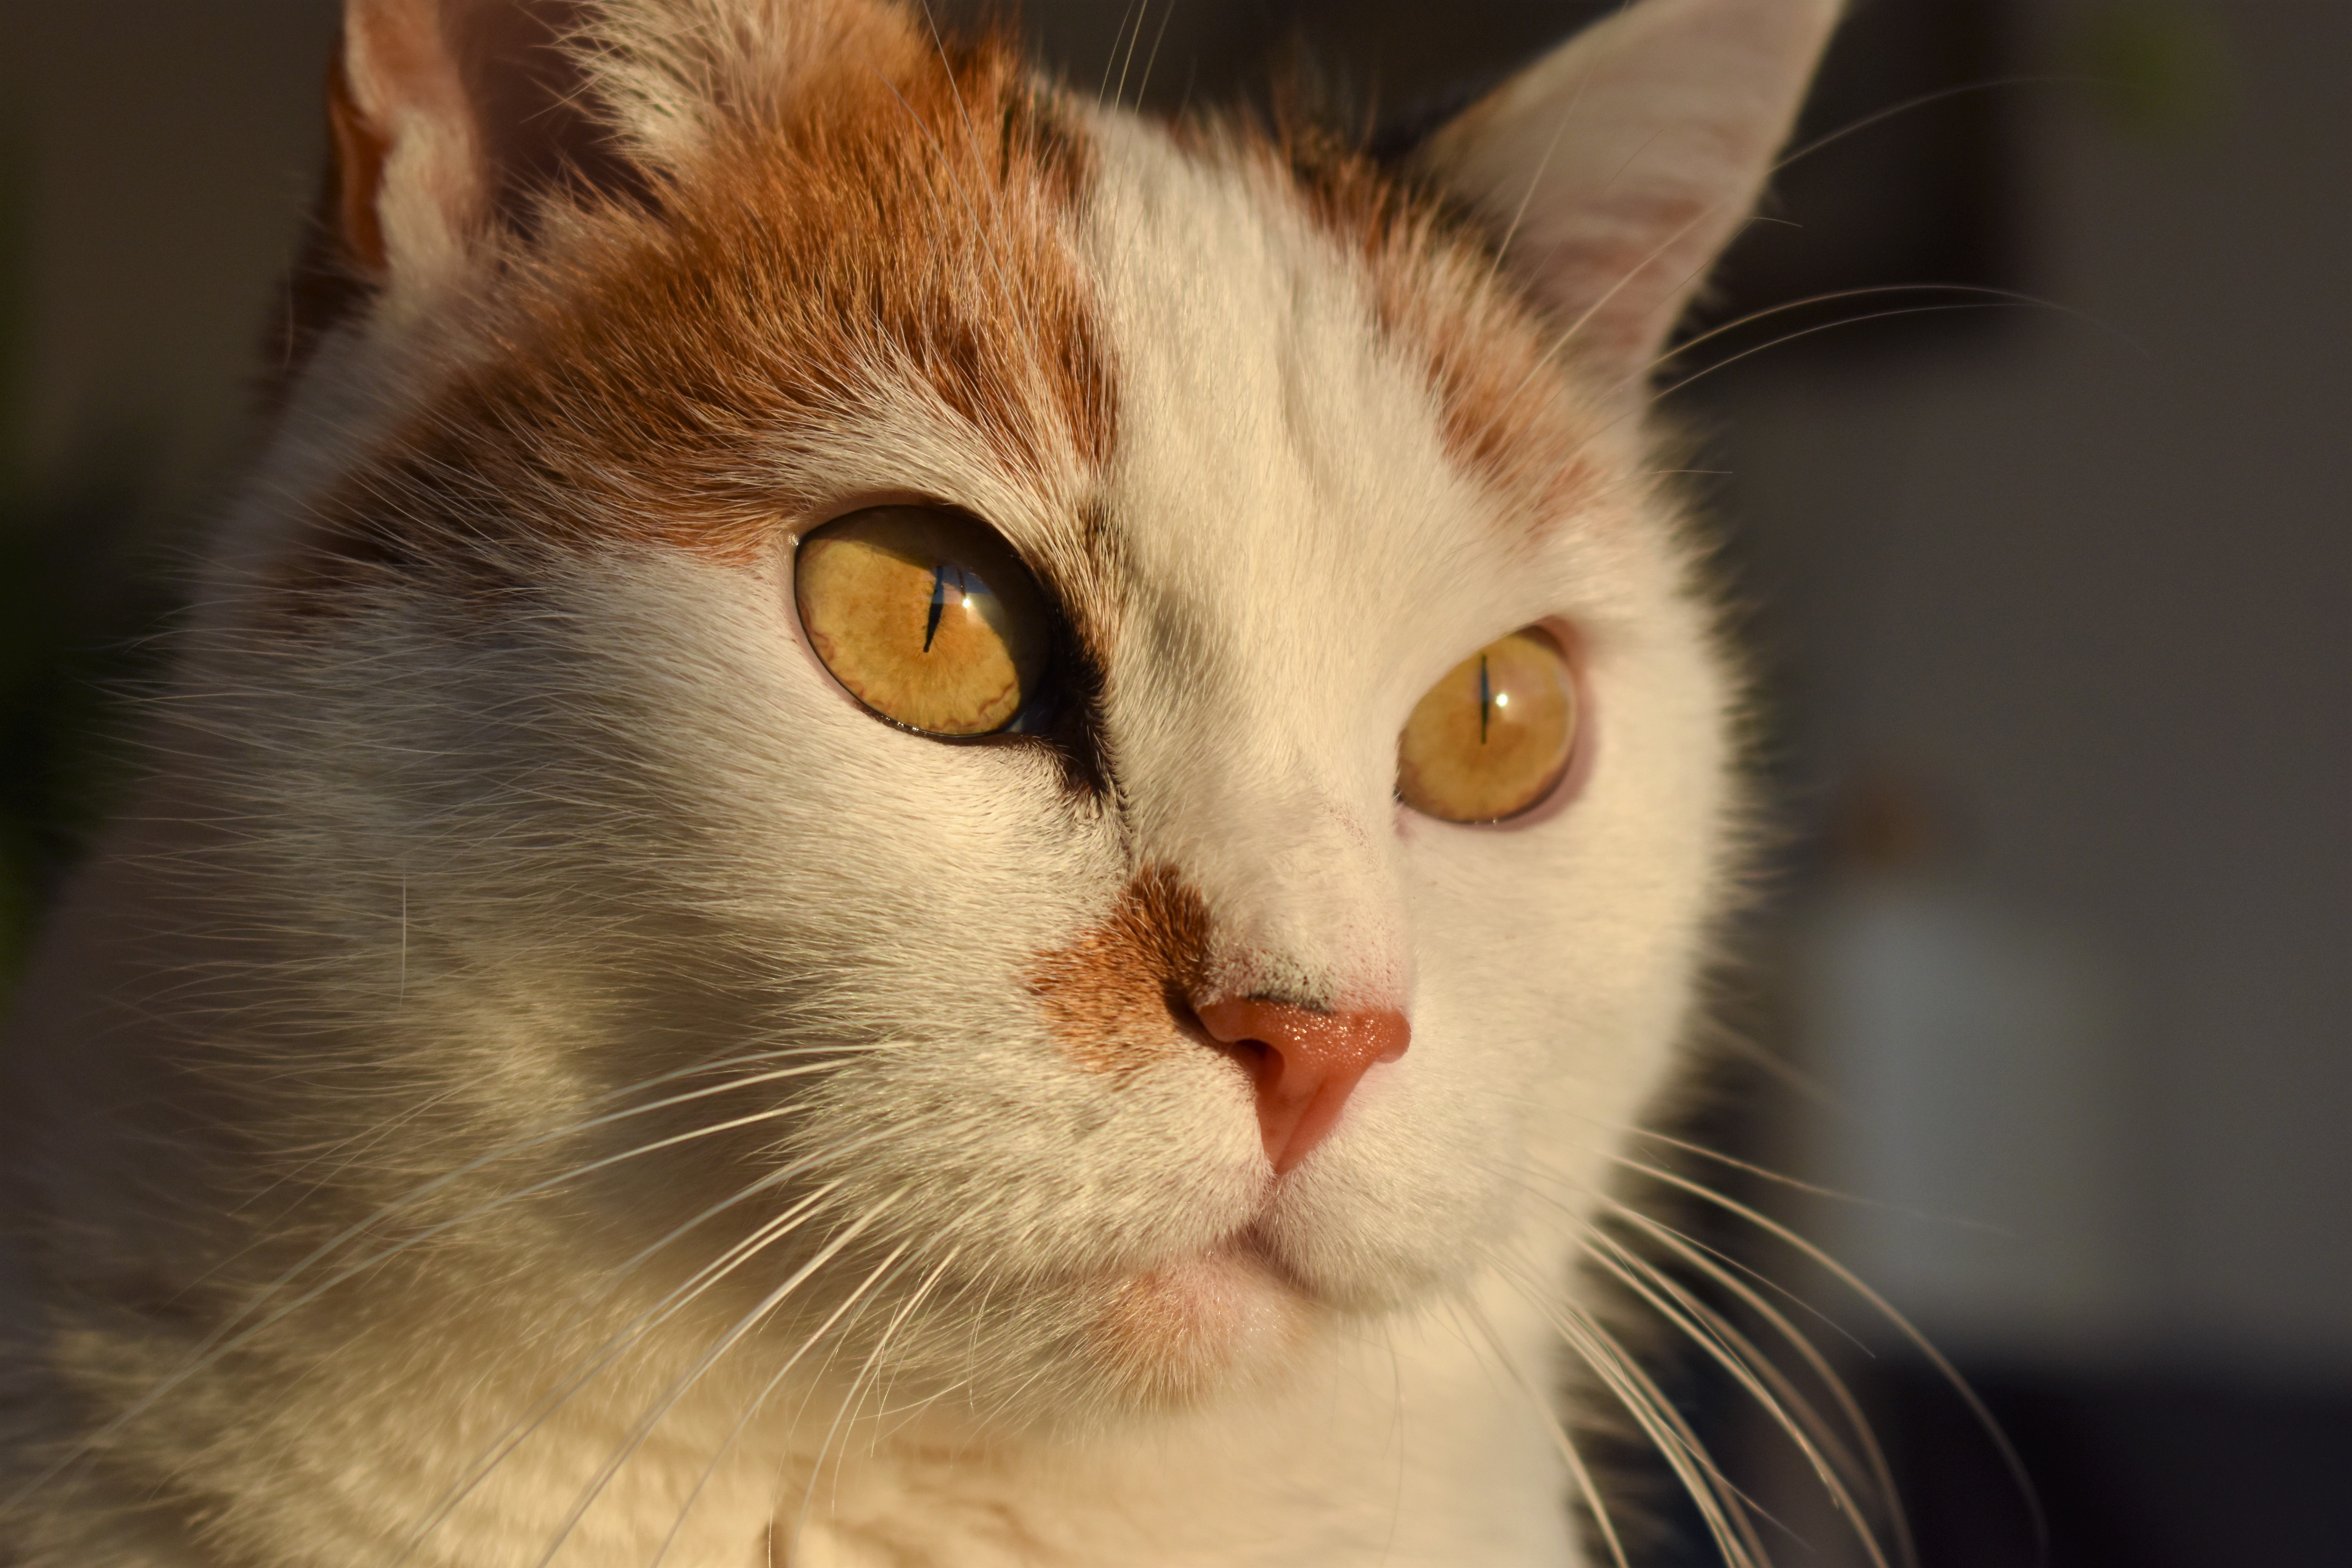
white, view, animal, pet, fur, portrait, cat, mammal, close, close up, nose, eyes, whiskers, eye, adidas, skin, vertebrate, creature, expression, mieze, curious, attention, animal world, dear, cat face, cat's eyes, white cat, european shorthair, small to medium sized cats, cat like mammal, carnivoran, domestic short haired cat